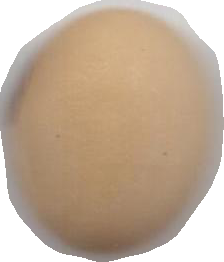
Variety: Anjasmoro